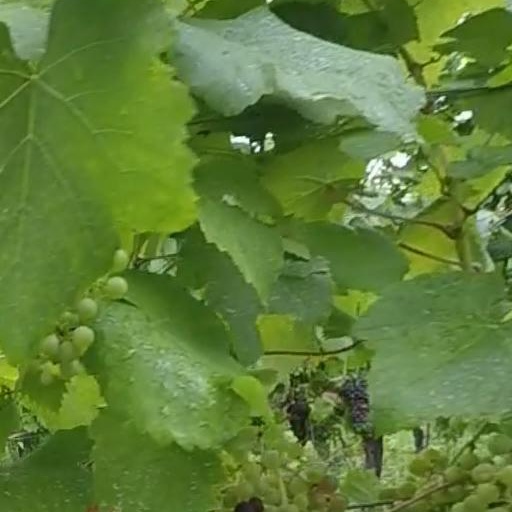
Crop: grape